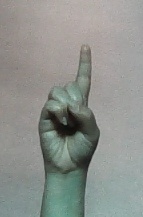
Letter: bb